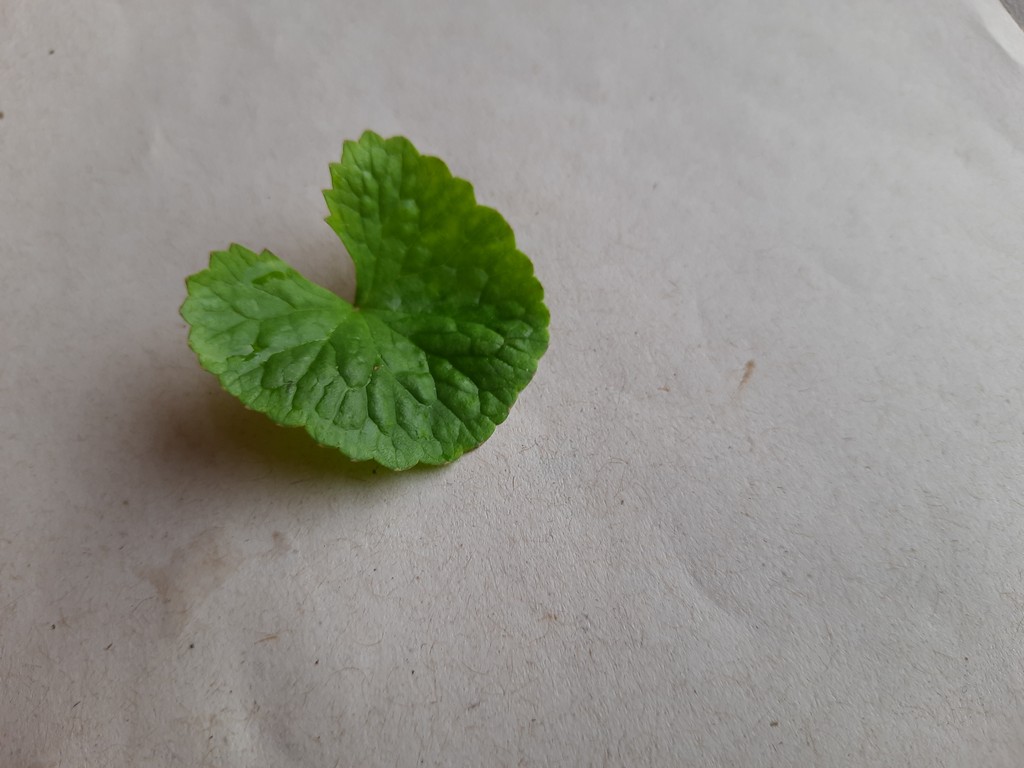
Label: Healthy